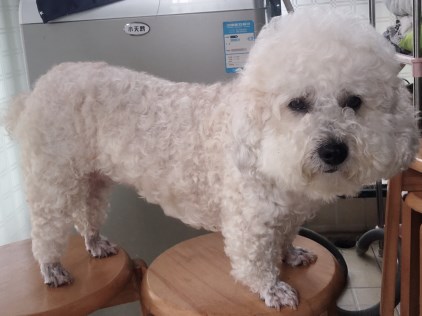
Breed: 3083-n000117-Bichon_Frise